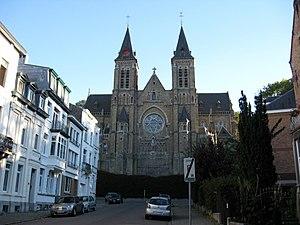
Eglise Sainte-Julienne à Verviers
Le diocèse de Liège, dans la province de Liège en Belgique, compte 529 paroisses. Ces paroisses sont regroupées en unité pastorale, et certaines unités pastorales forment l'un des 17 doyennés.